Russian Civil War

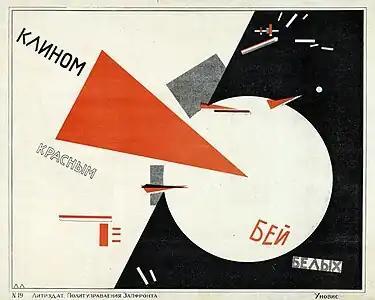
"Beat the Whites with the Red Wedge", a Bolshevik Constructivist propaganda poster by El Lissitzky that abstractly represents the defeat of the Whites by the Red Army

At the beginning of March 1919, the general offensive of the Whites on the eastern front began. Ufa was retaken on 13 March; by mid-April, the White Army stopped at the Glazov–Chistopol–Bugulma–Buguruslan–Sharlyk line. Reds started their counteroffensive against Kolchak's forces at the end of April. The Red 5th Army, led by the capable commander Tukhachevsky, captured Elabuga on 26 May, Sarapul on 2 June and Izevsk on the 7th and continued to push forward. Both sides had victories and losses, but by the middle of summer the Red Army was larger than the White Army and had managed to recapture territory previously lost.